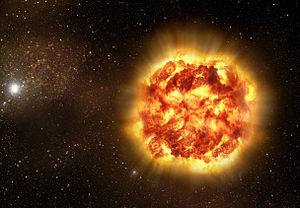
La spectropolarimétrie est la mesure de spectres optiques, c'est-à-dire des longueurs d'onde, couplée avec celle de la polarisation de la lumière.